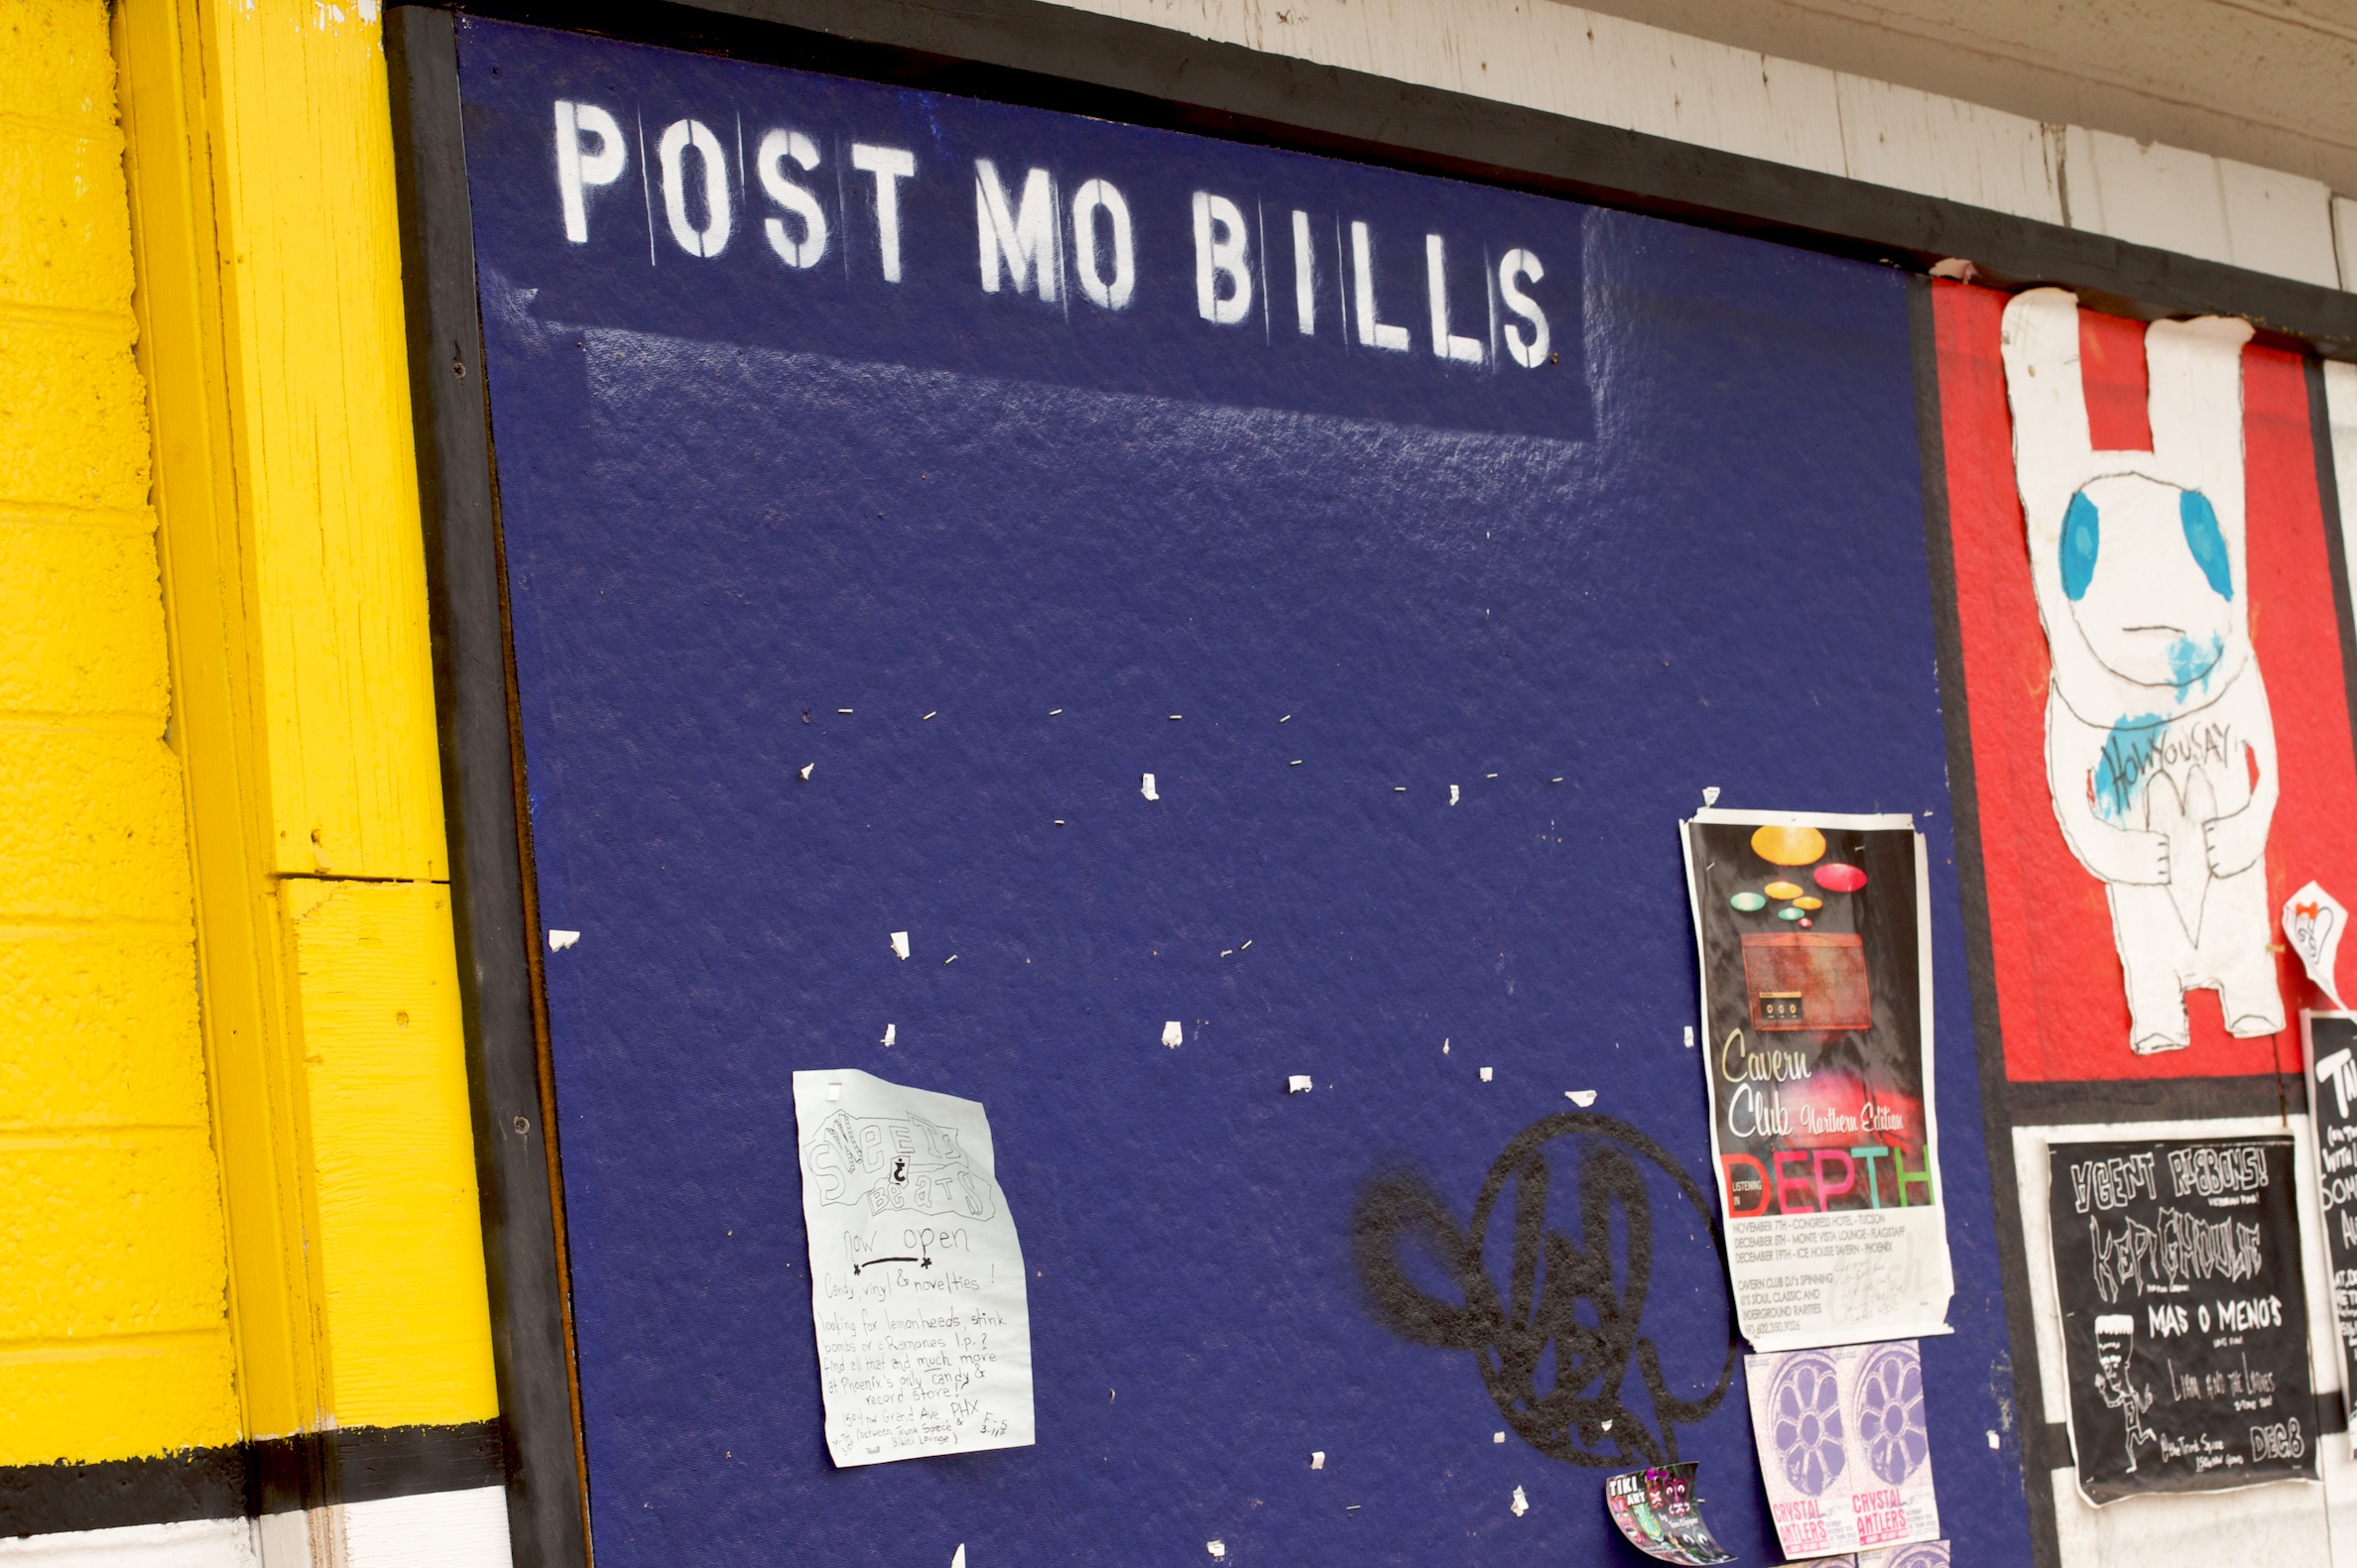
advertising, banner